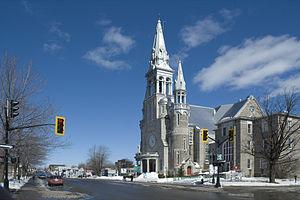
Saint-Jérôme, au Québec. Centre ville, la cathédrale
La cathédrale de Saint-Jérôme est l'église principale du Diocèse de Saint-Jérôme. Ce diocèse est une portion de l'Église catholique au Québec.
La liste des lieux de culte des Laurentides liste l'ensemble des lieux de culte situés dans la région administrative des Laurentides au Québec.
Saint-Jérôme est une ville canadienne du Québec, chef-lieu de la MRC de La Rivière-du-Nord, dans la région des Laurentides. Elle a été créée en 2002 à la suite de la fusion des villes de Bellefeuille, Lafontaine, Saint-Antoine et de l'ancienne ville de Saint-Jérôme.